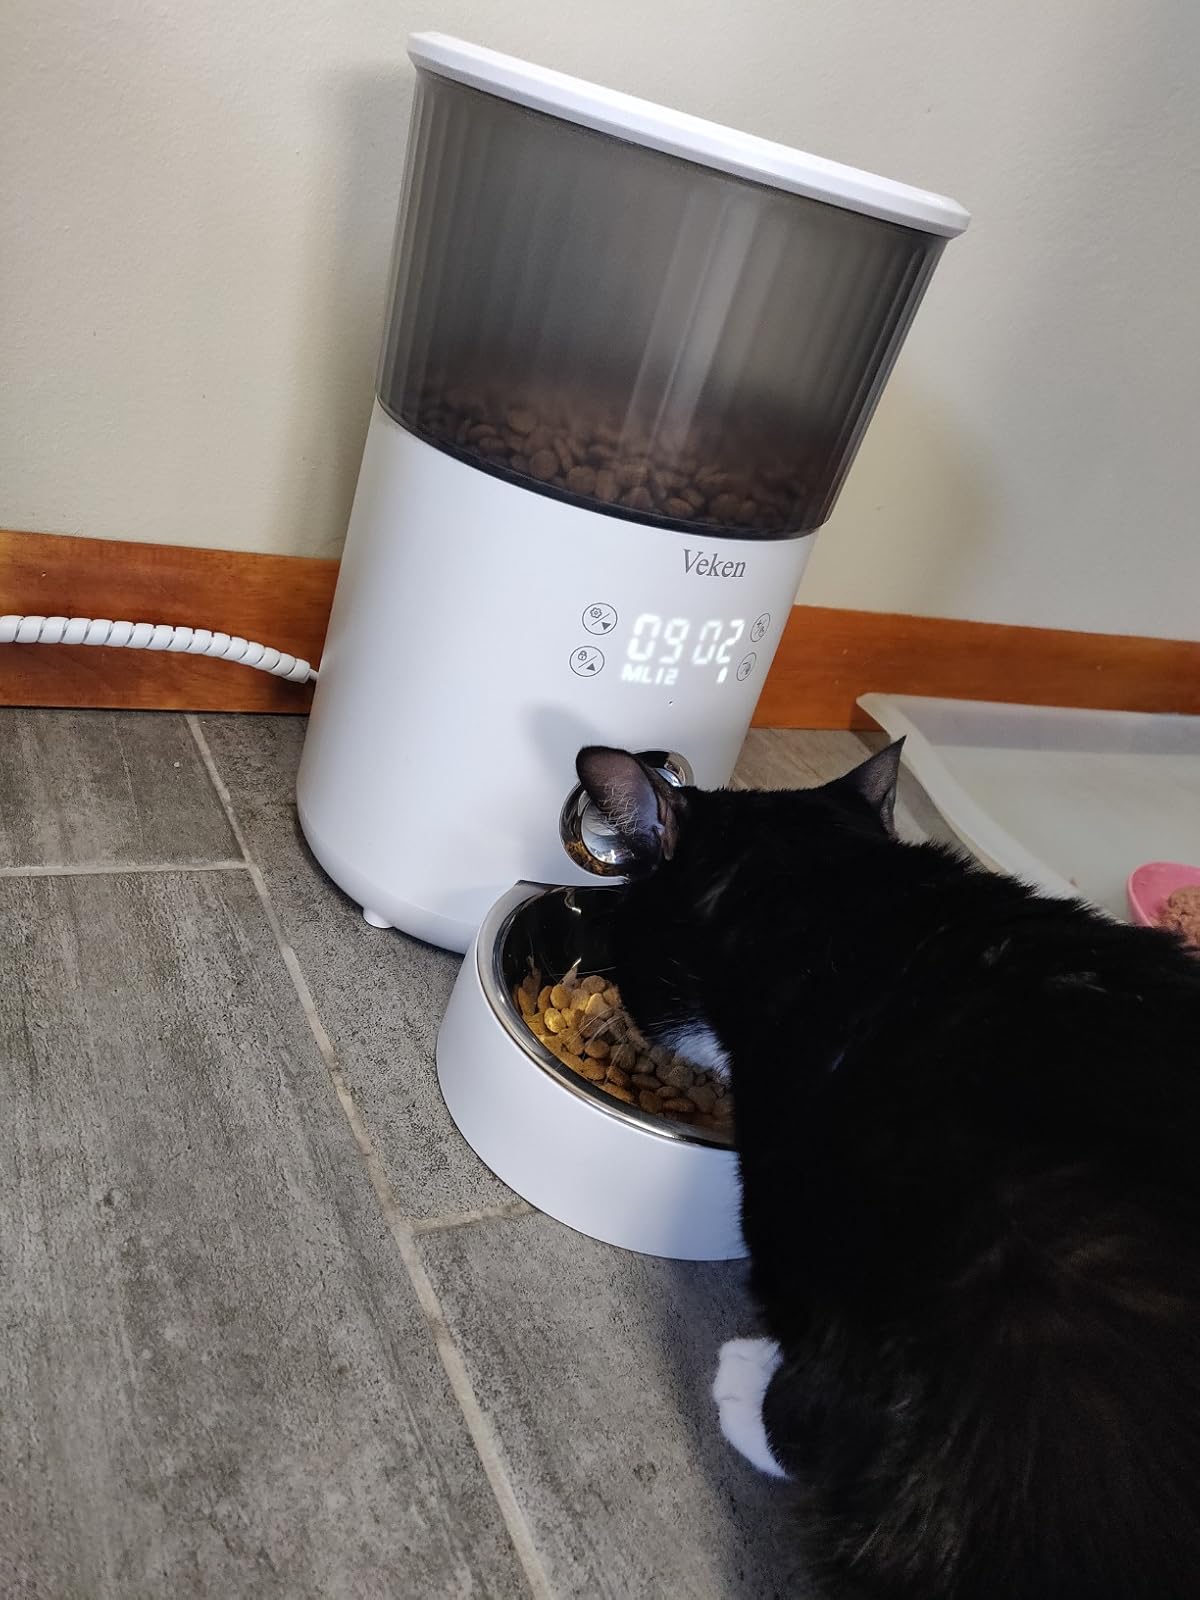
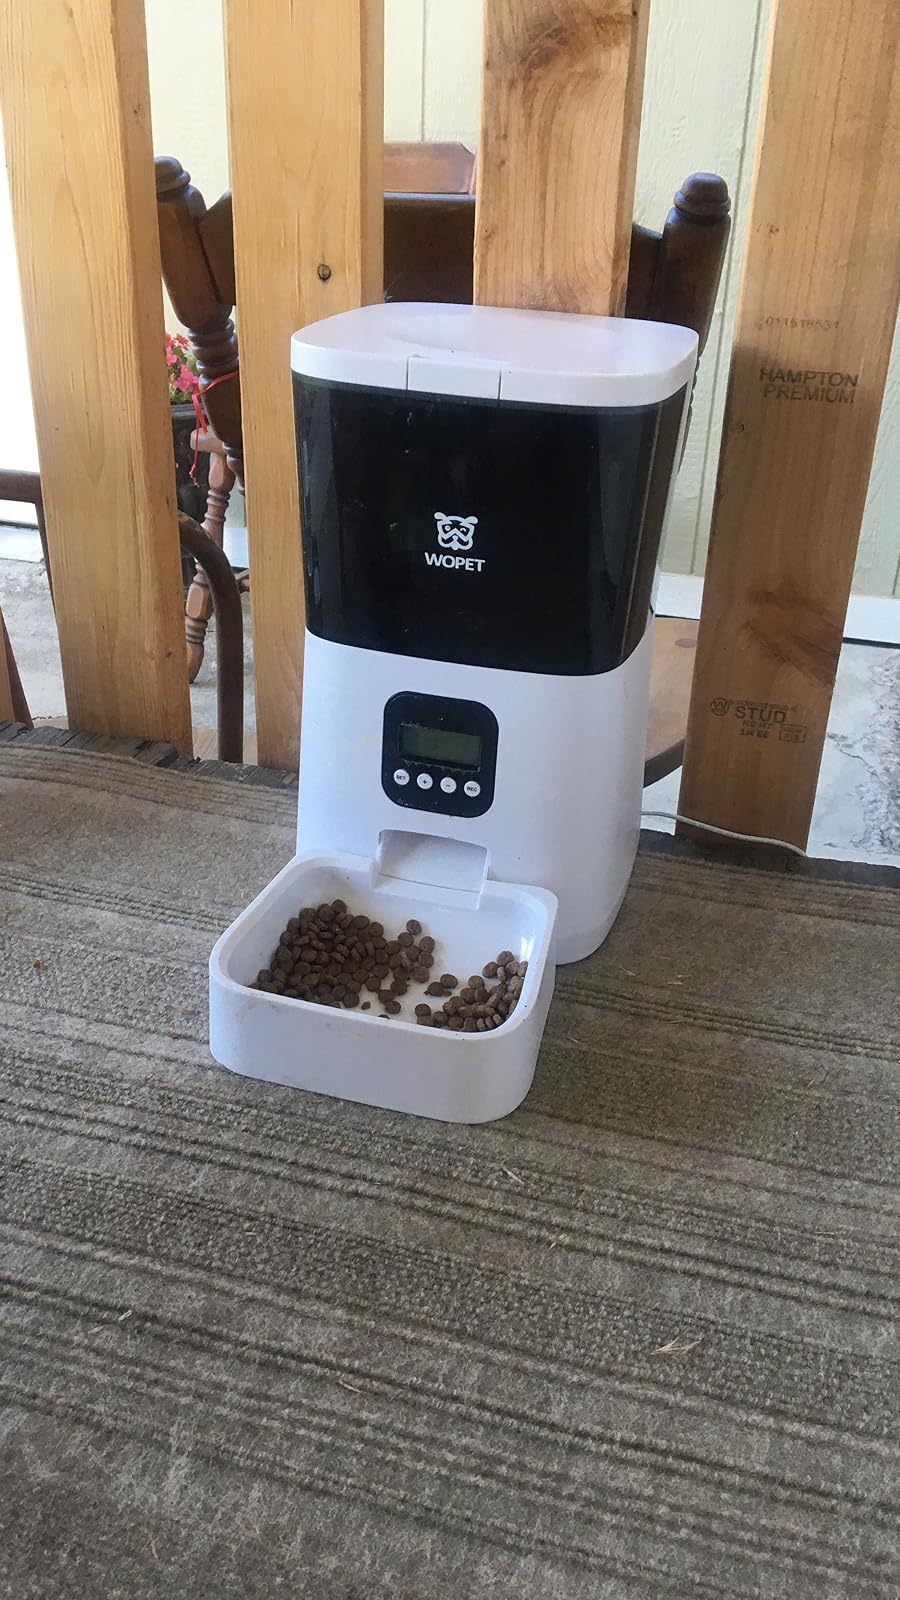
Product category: items_feeder
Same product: no